Daniel Bragança

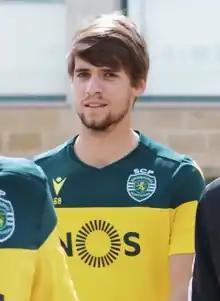
Bragança with Sporting CP in 2021

Daniel Santos Bragança (born 27 May 1999) is a Portuguese professional footballer who plays as a midfielder for Sporting CP.